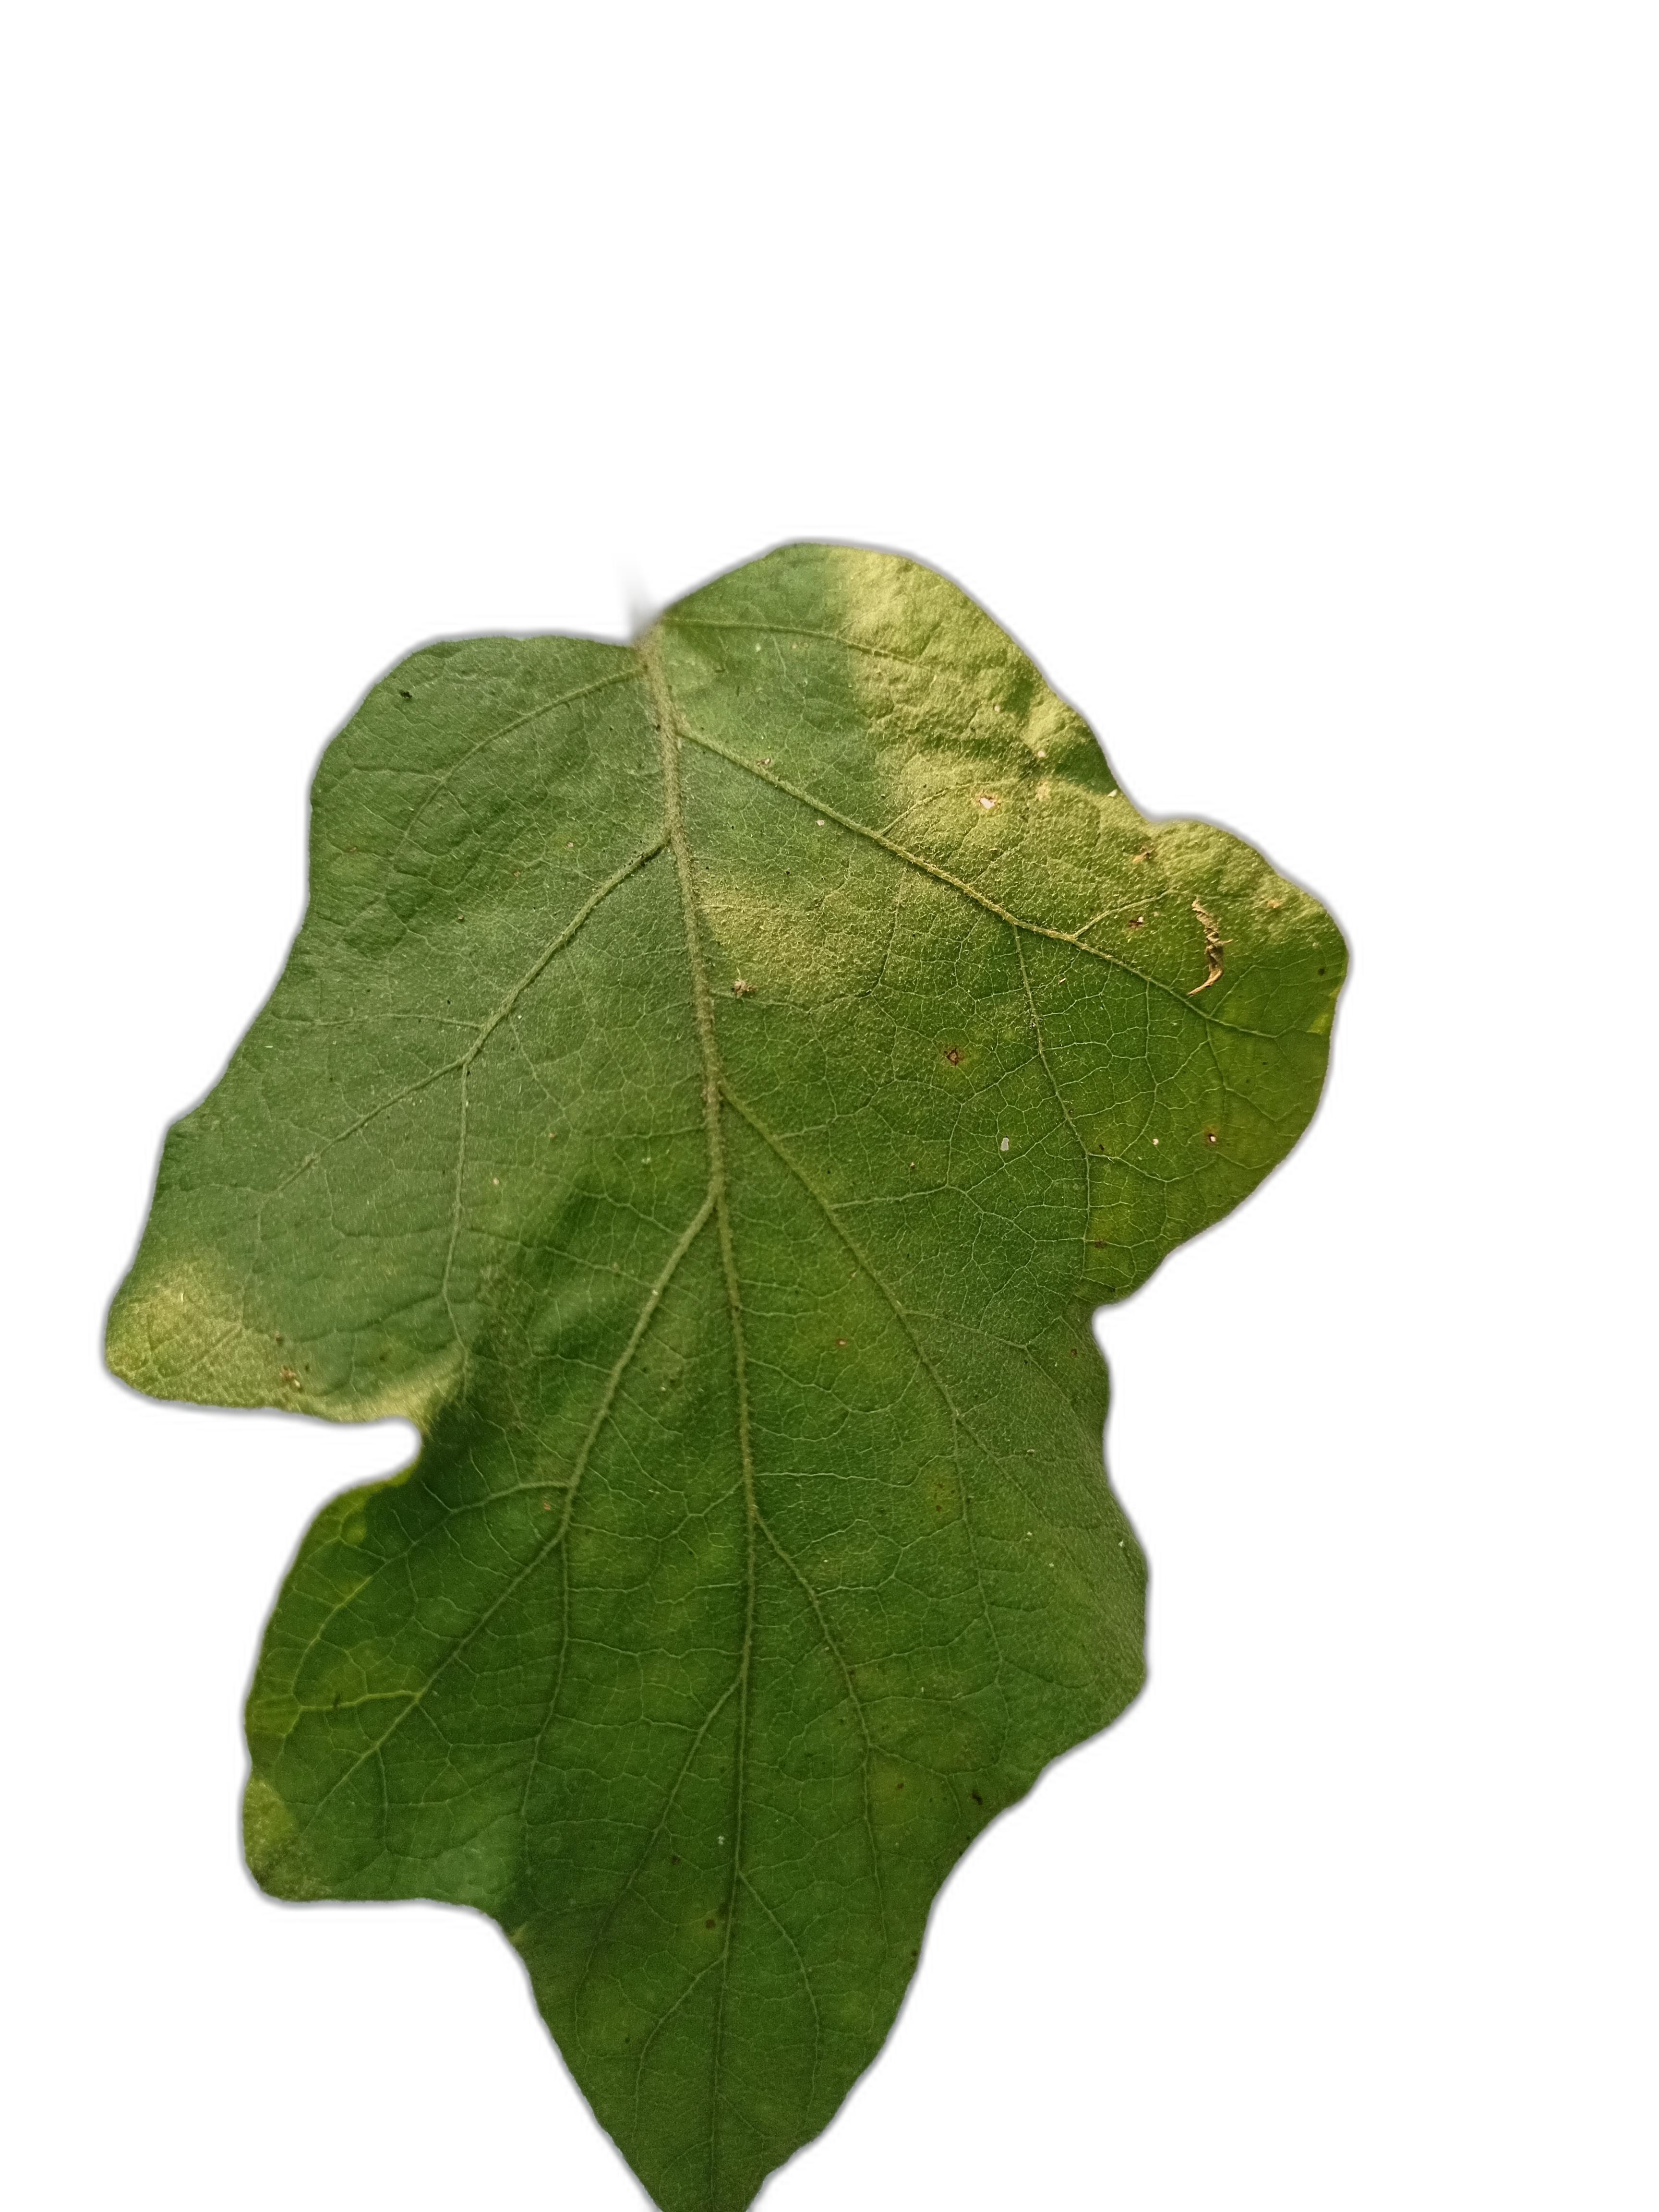
Label: Mosaic Virus Disease